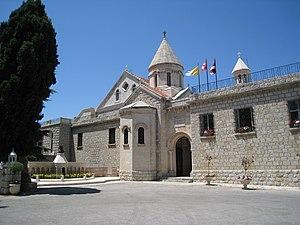
L'Église catholique arménienne ou Église arménienne catholique, partie intégrante de l'Église catholique, est l'une des Églises catholiques orientales. Le primat de l'Église porte le titre de « Catholicos-Patriarche de Cilicie des Arméniens », avec résidence à Beyrouth au Liban. Le 24 juillet 2015, Grégoire Pierre XX Ghabroyan a été élu patriarche par le synode de l'Église et le pape lui a accordé la communion ecclésiastique le lendemain.
Notre-Dame de Bzommar est un sanctuaire marial sis à Bzommar, au Liban.